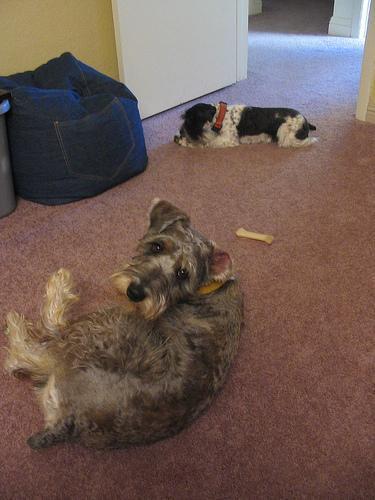
standard_schnauzer